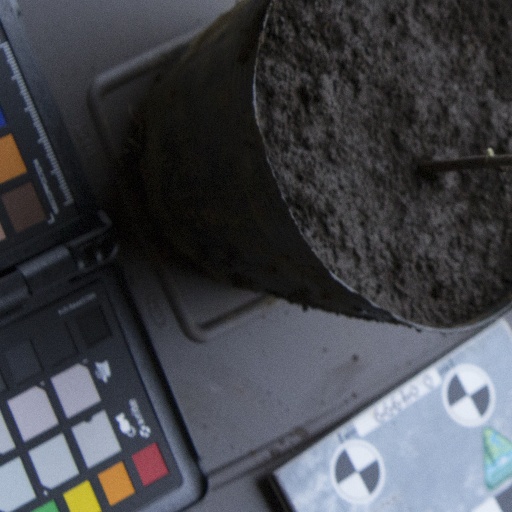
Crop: soybean